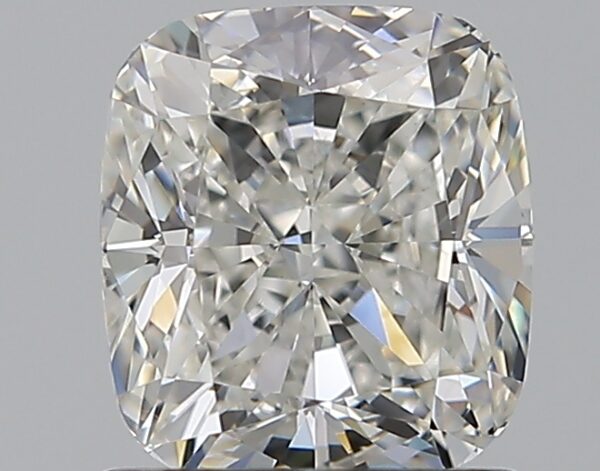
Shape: cushion
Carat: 1.22
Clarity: VS2
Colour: H
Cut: EX
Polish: EX
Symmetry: EX
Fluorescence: N
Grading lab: GIA
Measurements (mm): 6.27 x 5.67 x 3.93